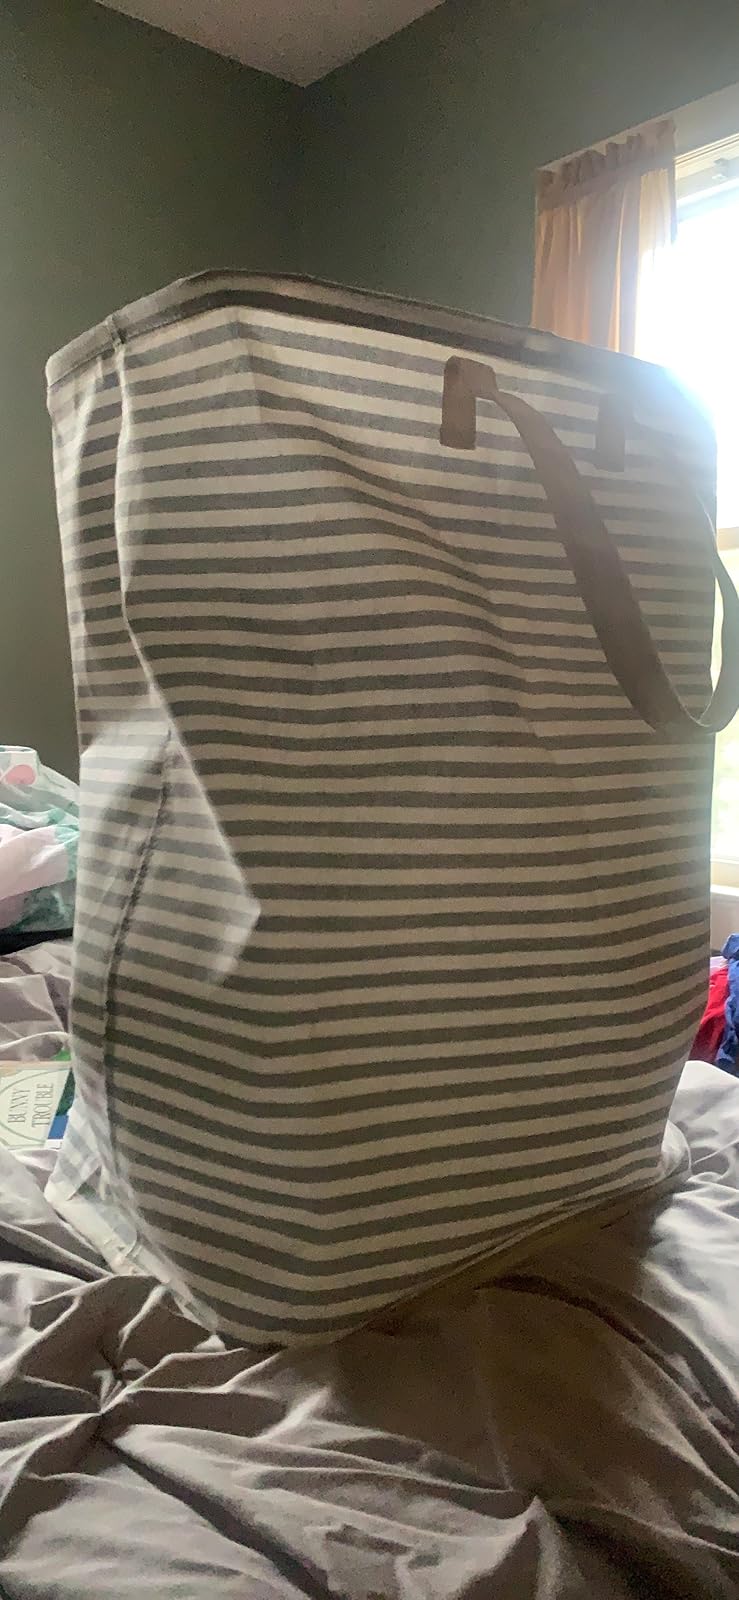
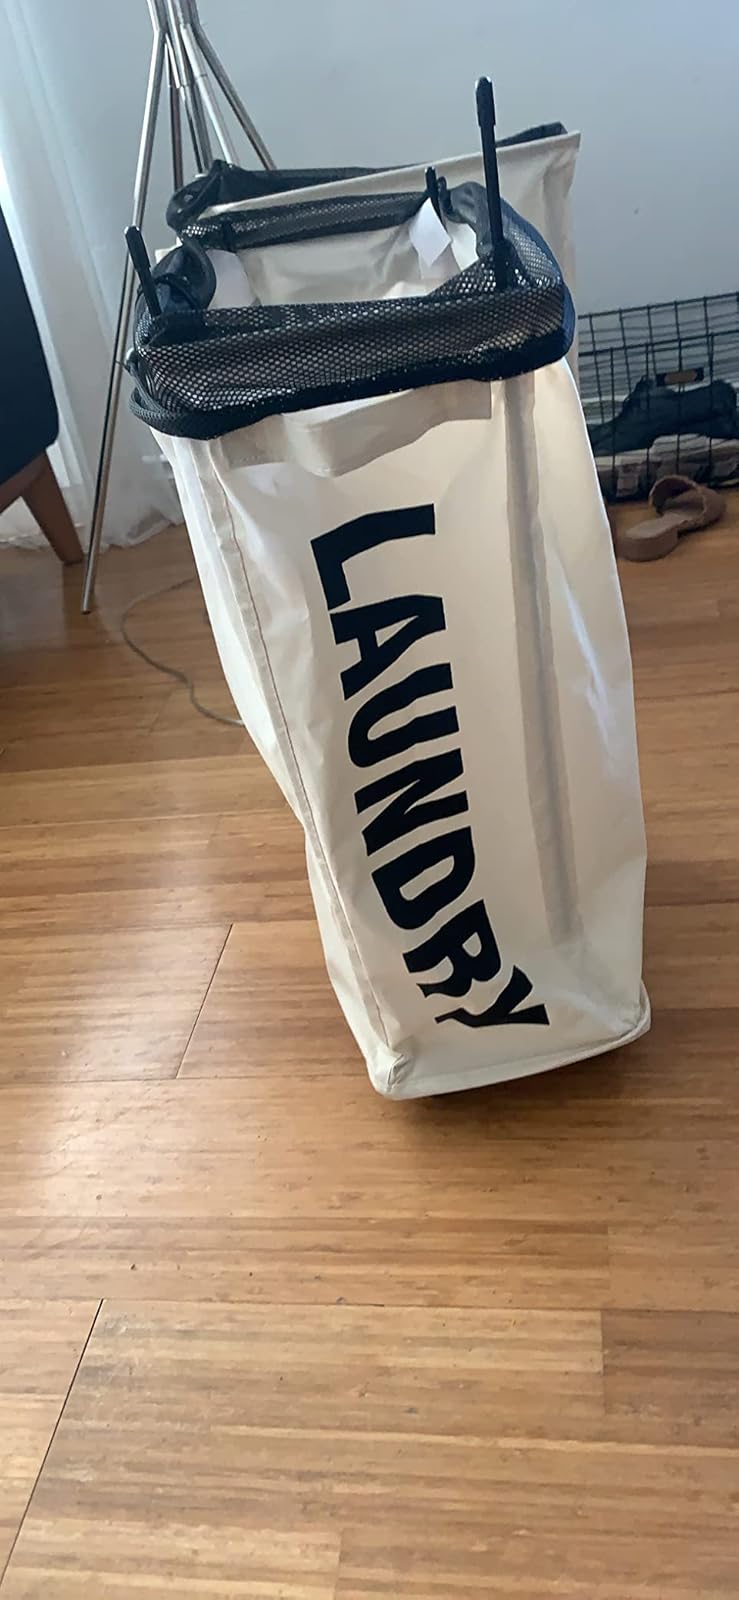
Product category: items_hamper
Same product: no